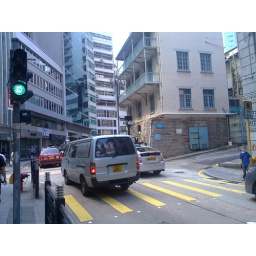
google street view prius mr6751 spotted again in central